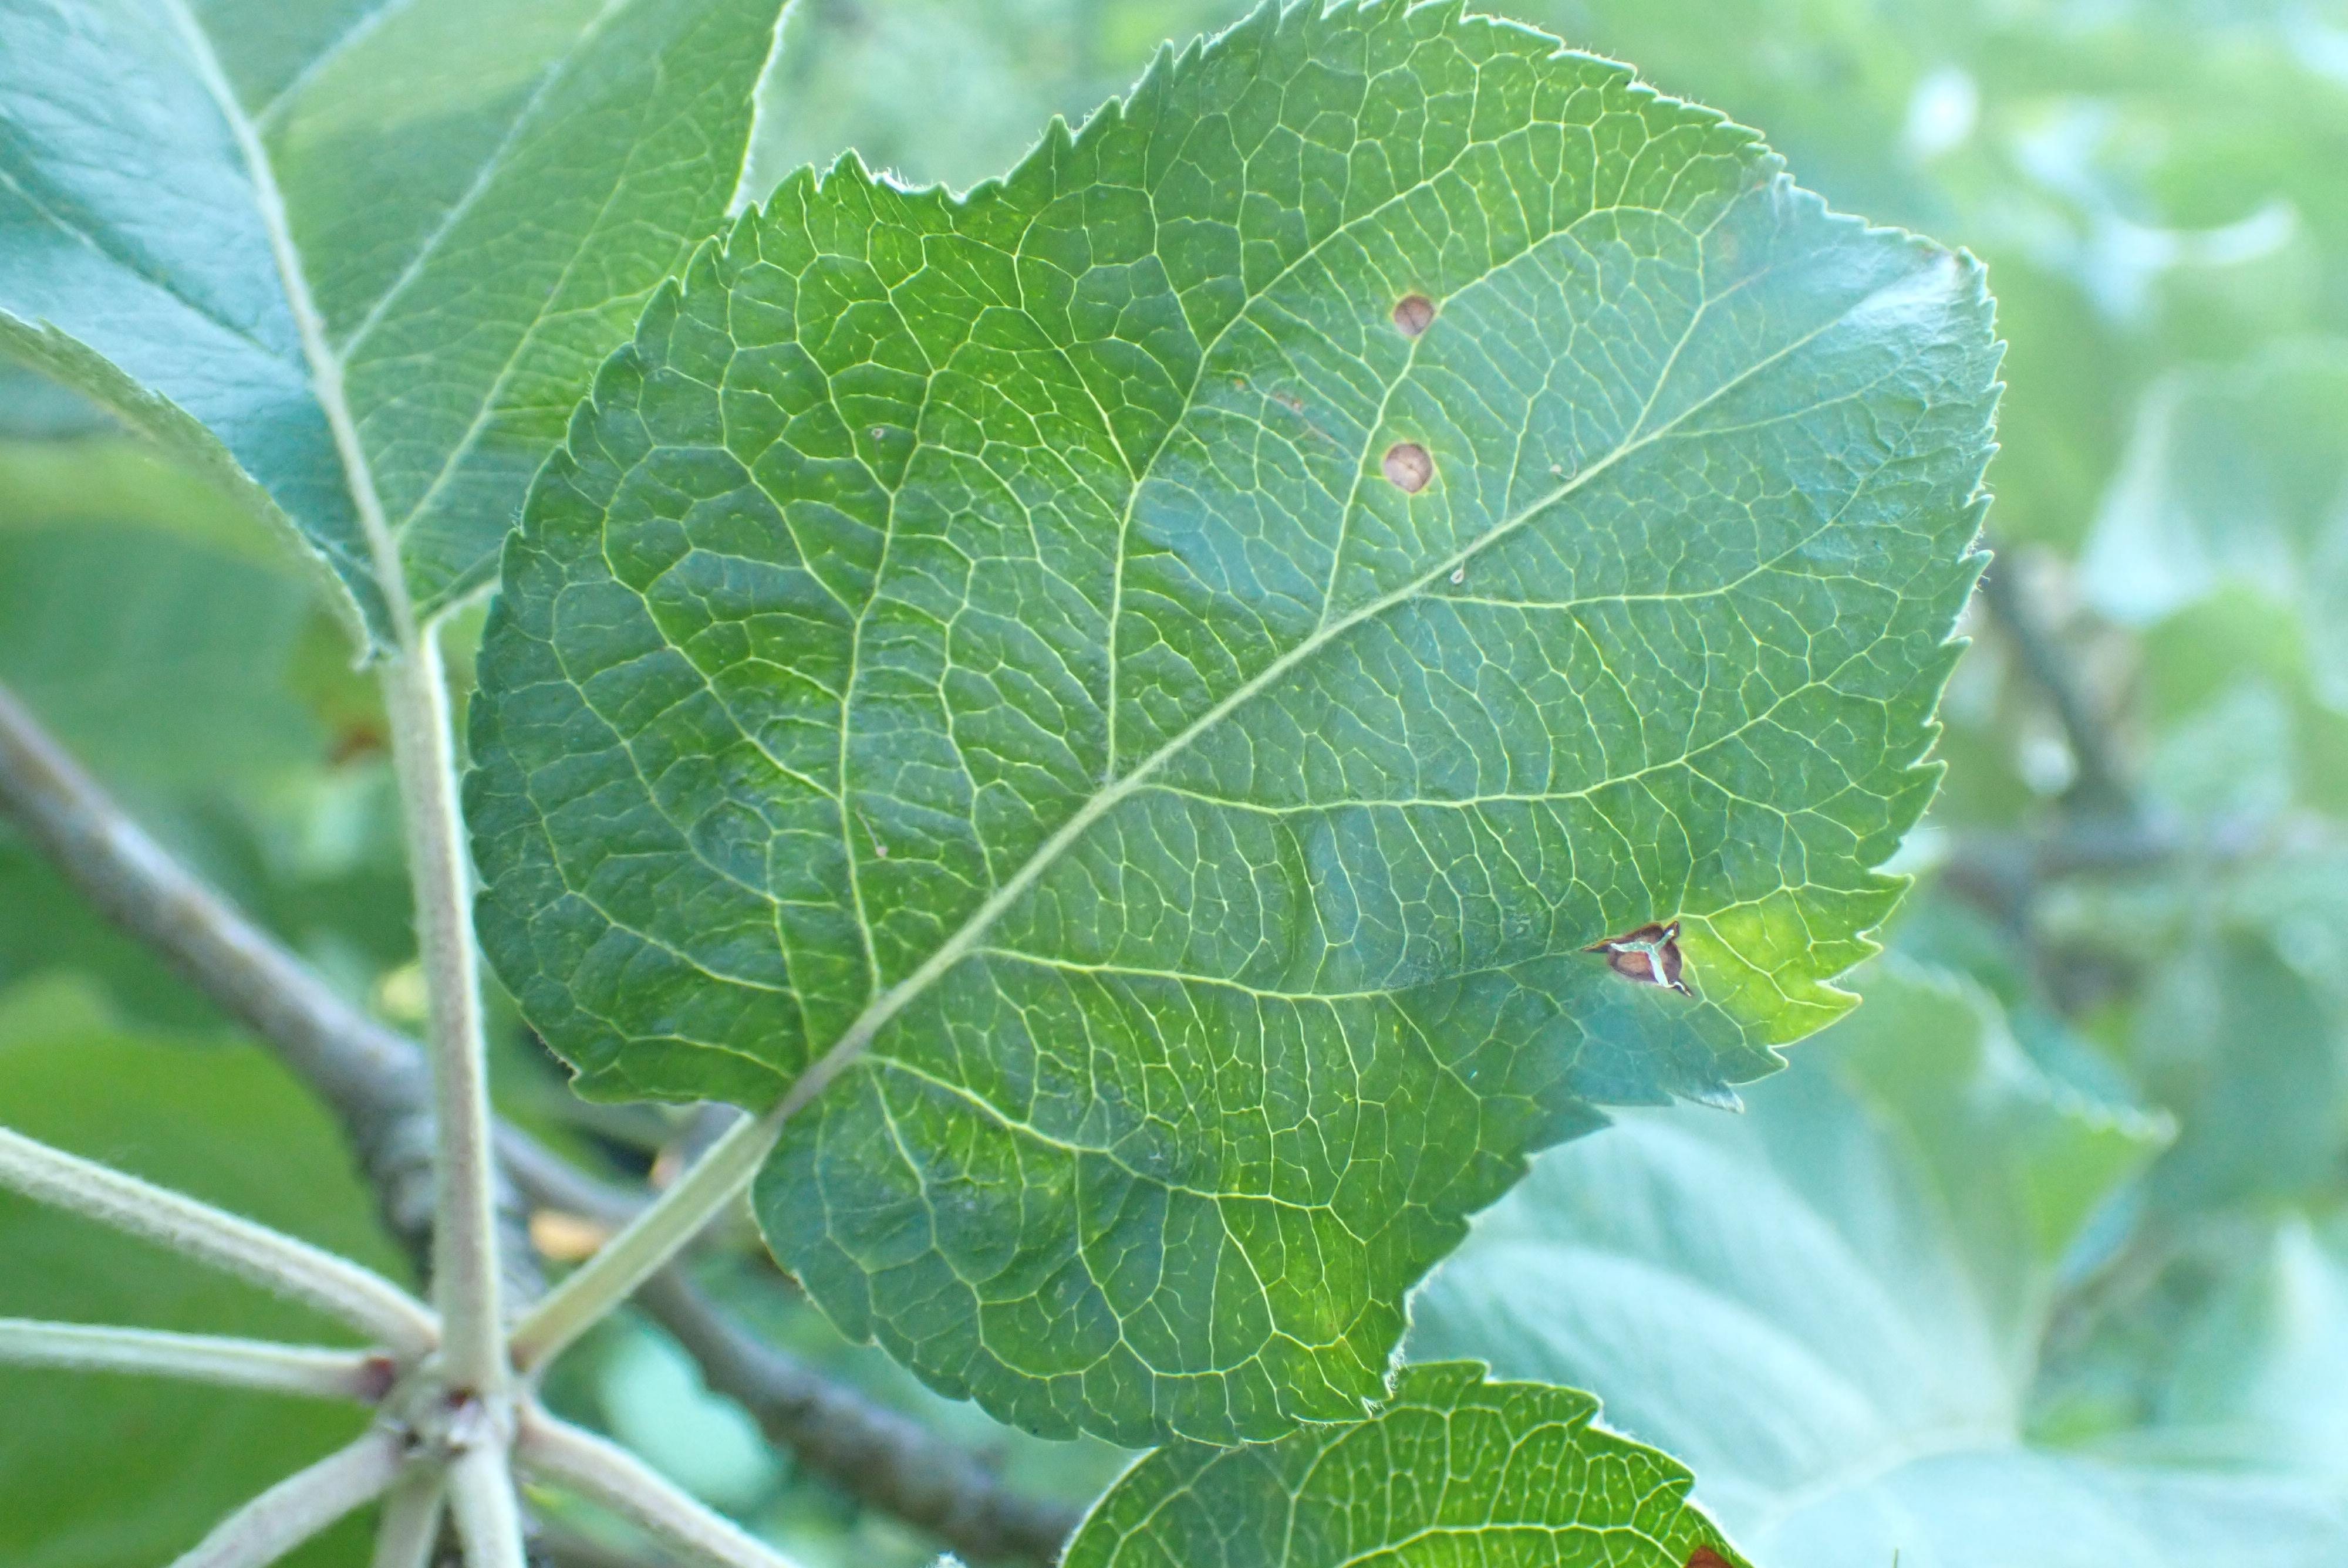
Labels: complex